Thomas Germain

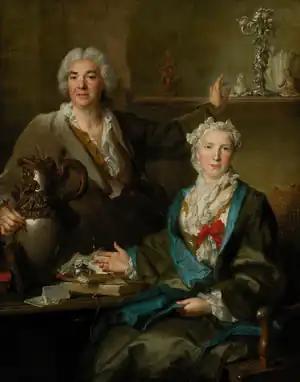
Thomas Germain and his wife Anne-Denise Gauchelet in a 1736 portrait by Nicolas de Largillière.

Thomas Germain (1673–1748) was the pre-eminent Parisian silversmith of the Rococo.